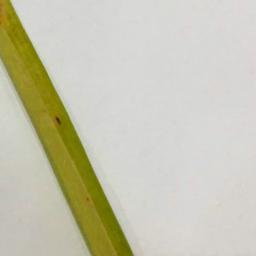
Label: Rice___Brown_Spot